Maxfield Parrish

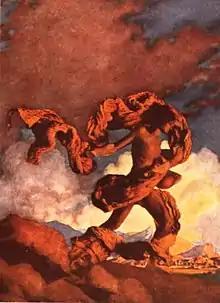
"Cadmus Sowing the Dragon's Teeth" (1908), created for "Collier's"

In 1910 Parrish received a commission to create 18 panels to go into the Girls Dining Room of the Curtis Publishing Company building, then under construction at 6th and Walnut in Philadelphia. It would take him six years to finish the monumental project. In 1914, before the murals were completed, Curtis commissioned Parrish to design a mural for the building lobby. Tiffany Studios constructed a favrile glass mosaic mural titled "The Dream Garden", which is now a part of Pennsylvania Academy of the Fine Arts collection.